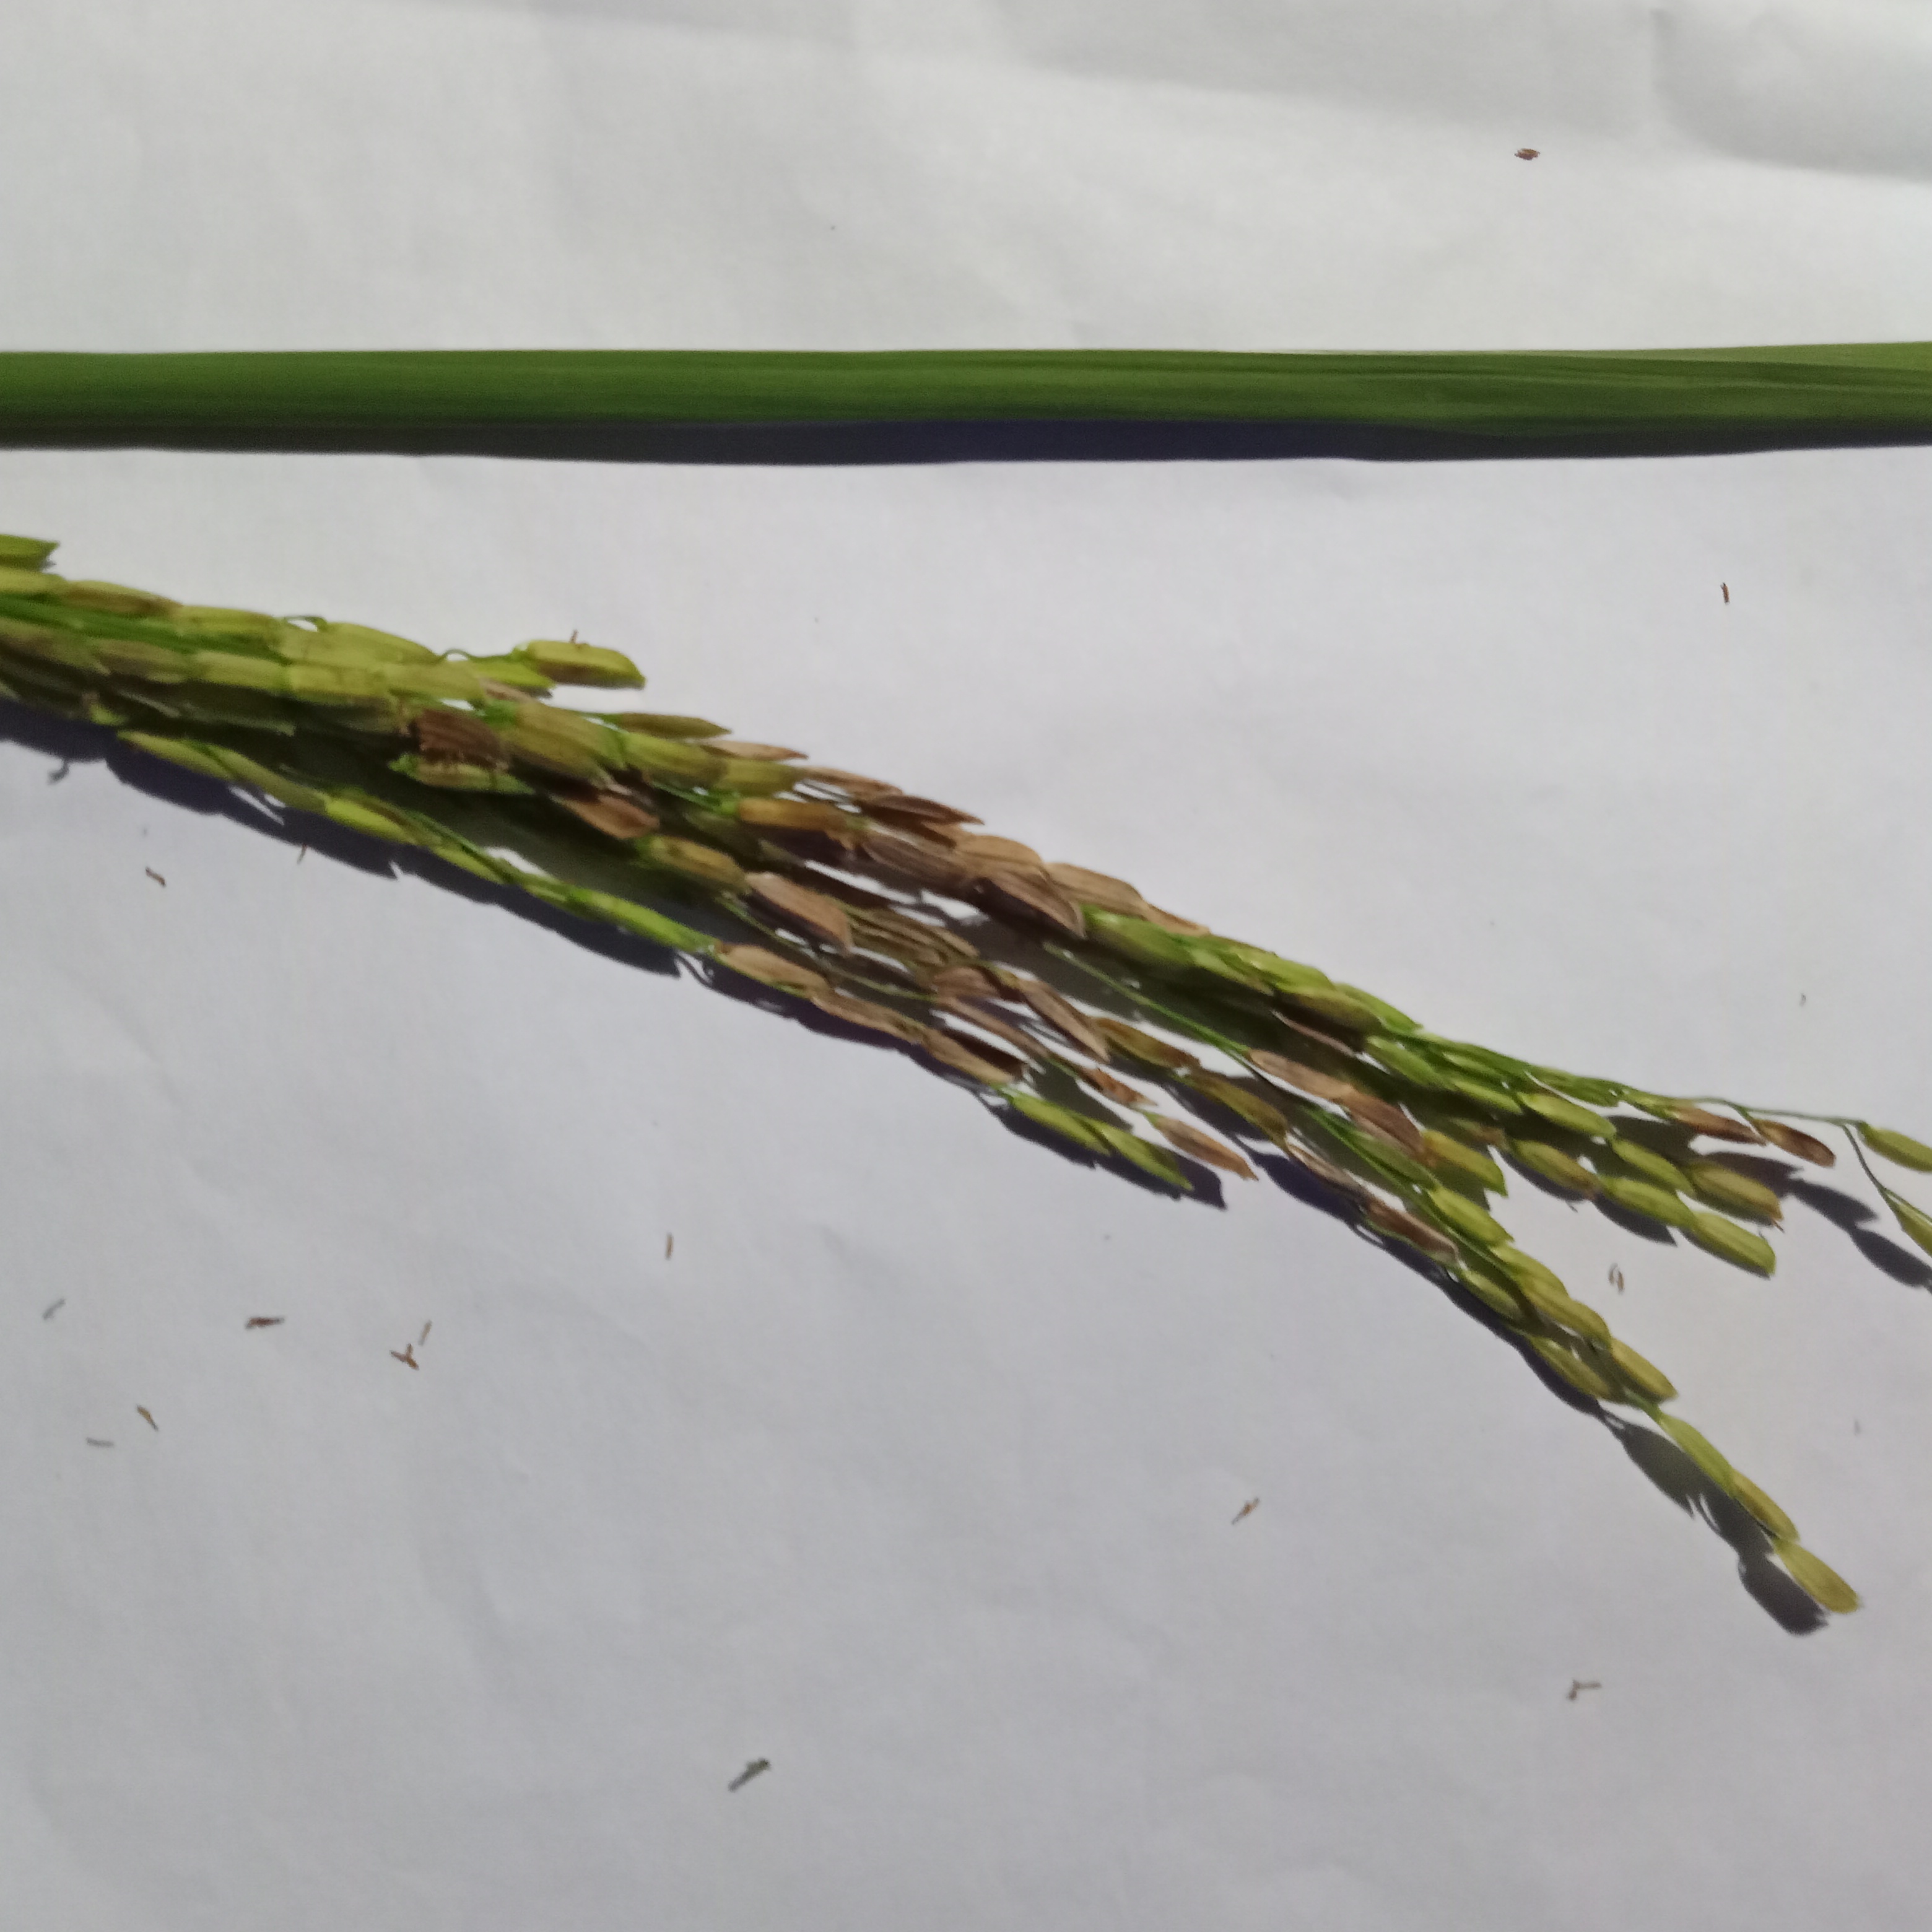
Nhãn: Bệnh Đạo ôn lá và cổ bông (Rice leaf and neck blast)